127 film

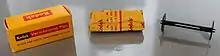
Kodak Verichrome VP127 film in various states

The format was introduced by Kodak in 1912, along with the Vest Pocket Kodak folding camera, as a compact alternative to larger portable cameras using 120 film. The folding "127s" were in fact smaller than most 35 mm cameras today. The 127 format made a comeback during the 1950s as the format of choice for small inexpensive cameras such as the Brownie and Satellite, and continued in wide use until surpassed by the 126 film and 110 film "Instamatic" cartridges (introduced in 1963 and 1972 respectively), and especially by 35 mm. 127 cameras from that era were often characterized by simple box-like construction. Slides shot on 127 slide film were often preferred over 35 mm for example for sets of slides sold at tourist gift shops, because of the larger photo area (hence the advertised name "Superslides") and completely square dimensions of a 127 slide. The format was part of the ISO 732 standard until it was dropped in the third (1991) edition of that standard.